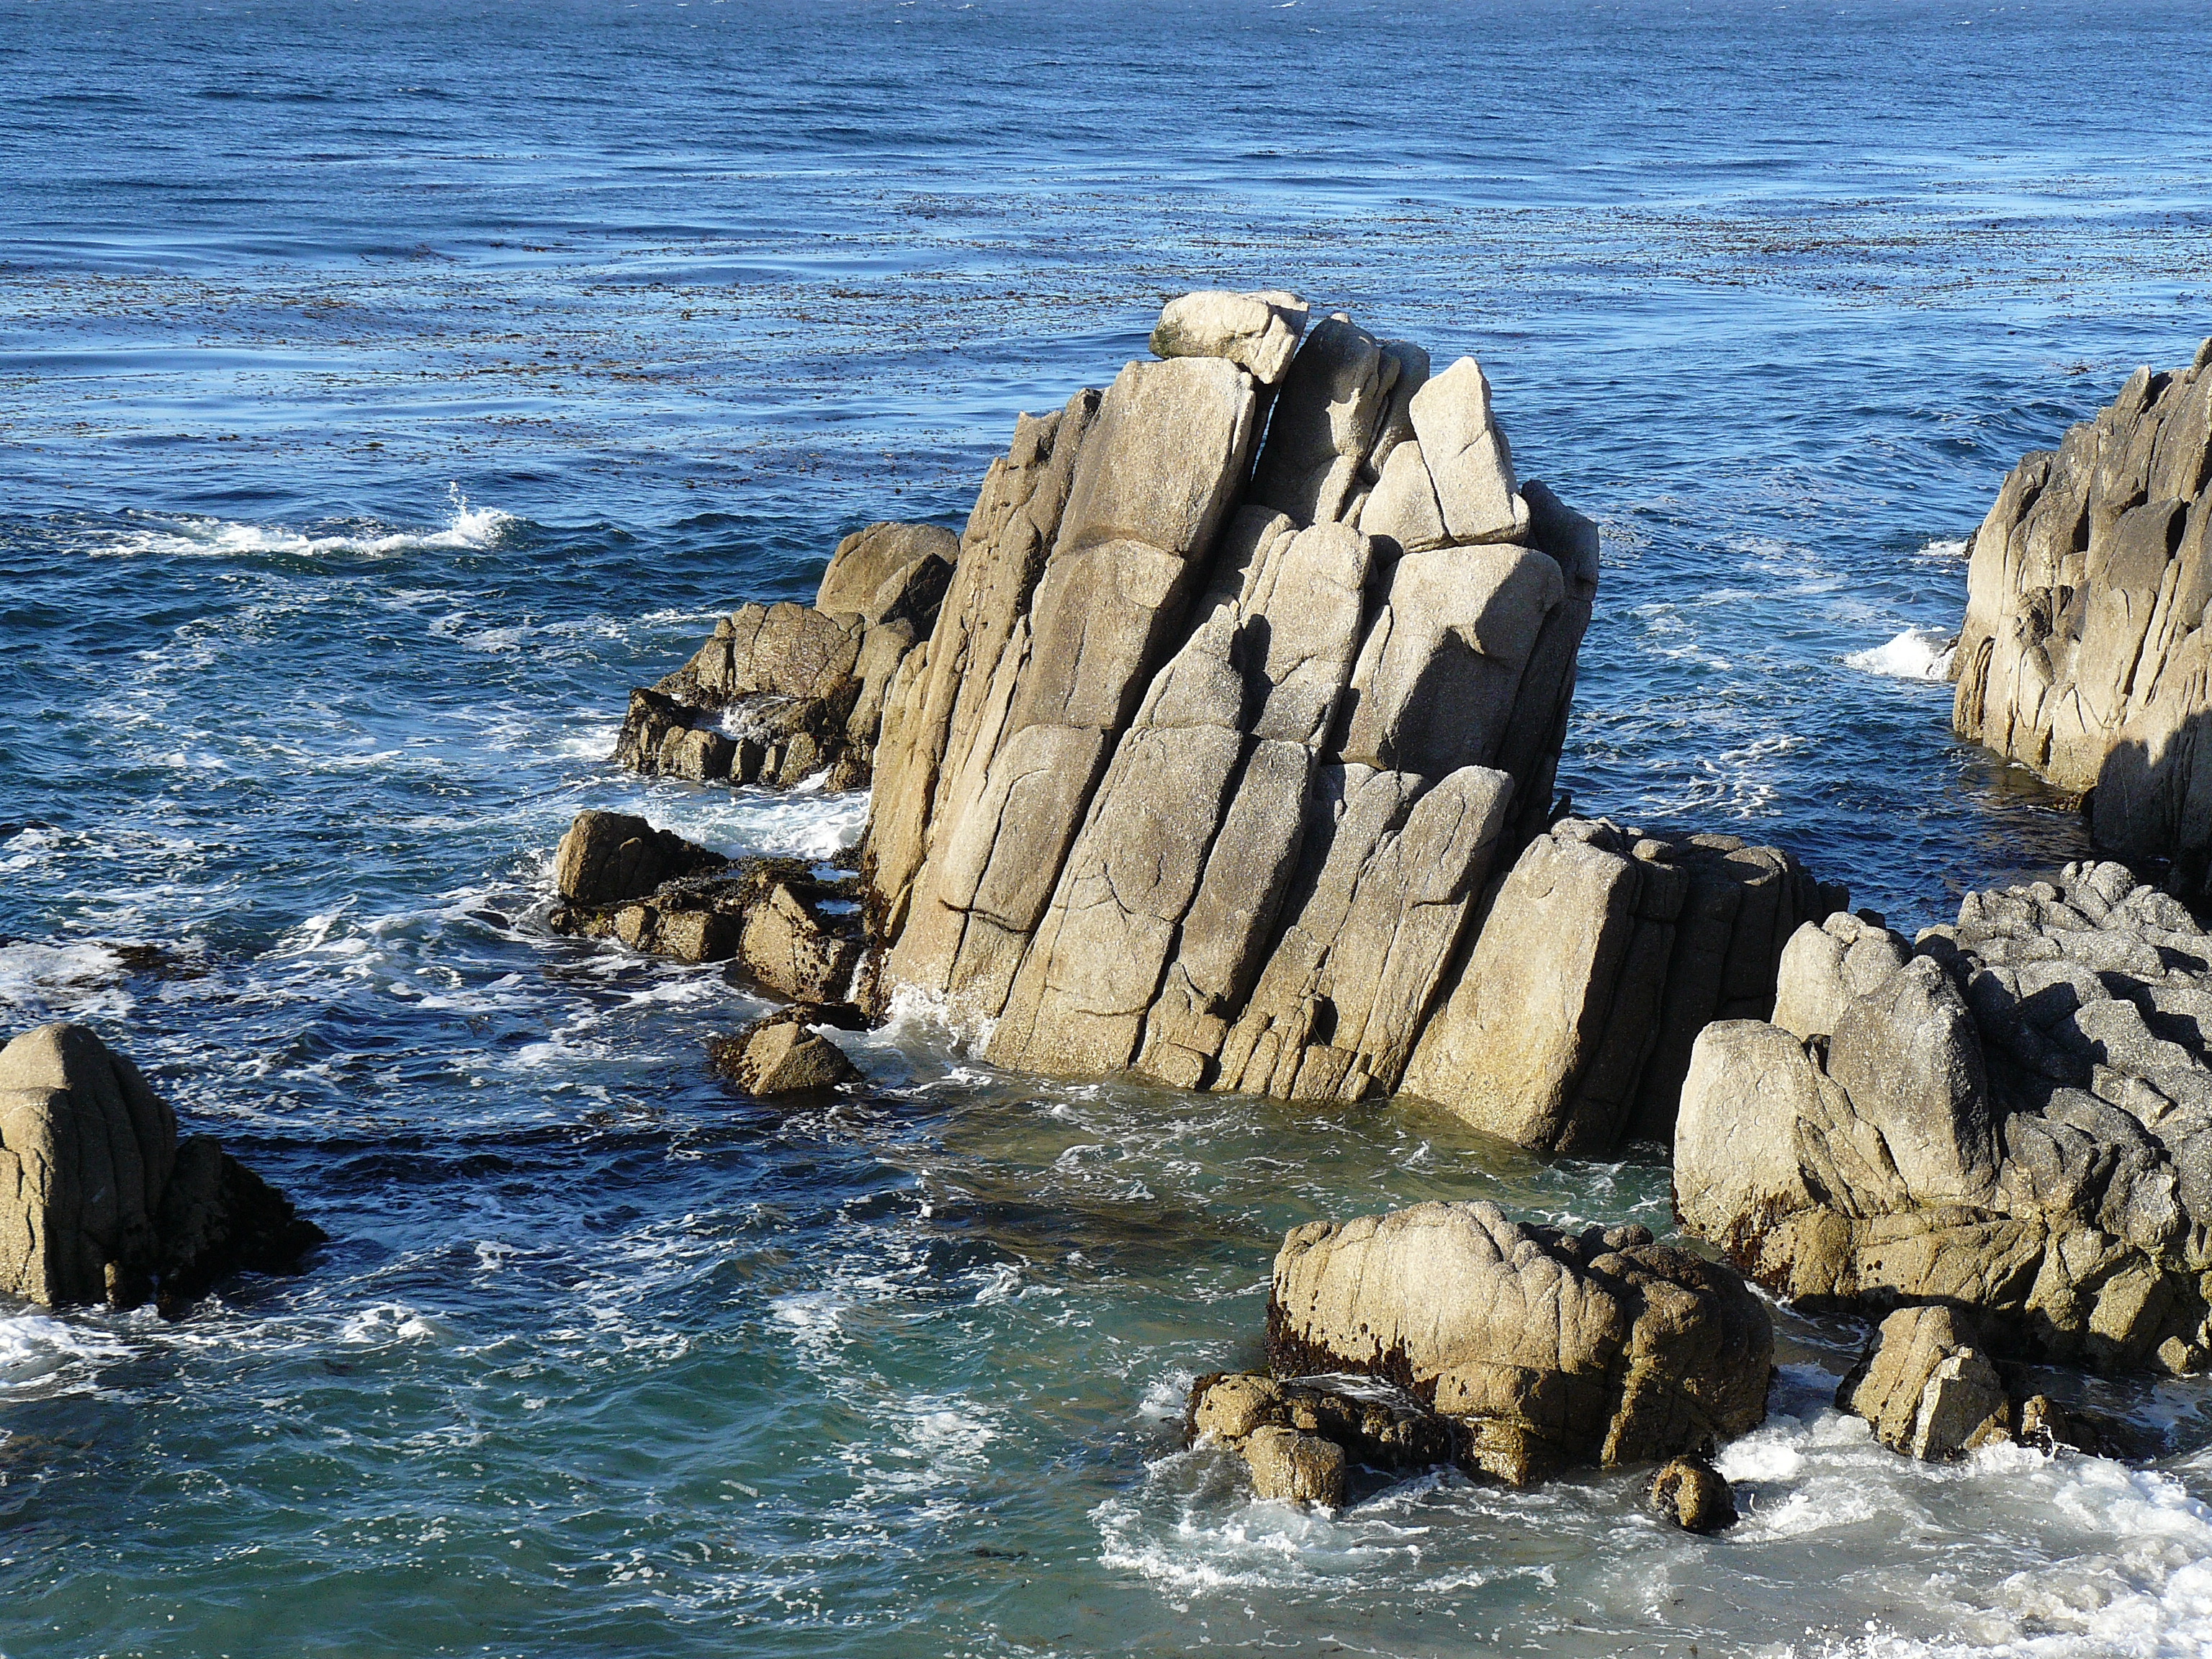
beach, sea, coast, water, rock, ocean, shore, wave, formation, cliff, cove, bay, stack, terrain, material, body of water, geology, grove, pacific, cape, natural arch, oceanmonterey, wind wave